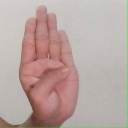
अक्षर: ब